Oceanian art

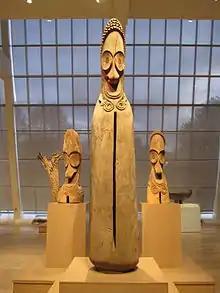
Split gong figures from Vanuatu

Art of Oceania properly encompasses the artistic traditions of the people indigenous to Australia, New Zealand, and the Pacific Islands. The ancestors of the people of these islands came from Southeast Asia by two different groups at separate times. The first, an Australo-Melanesian people and the ancestors of modern-day Melanesians and Australian Aboriginals, came to New Guinea and Australia about 40,000 to 60,000 years ago. The Melanesians expanded as far as the northern Solomon Islands by 38,000 BC. The second wave, the ocean-voyaging Austronesian peoples from Southeast Asia, would not come for another 30,000 years. They would come to interact and together reach even the most remote Pacific islands. These early peoples lacked a writing system, and made works on perishable materials, so few records of them exist from this time. Oceanic peoples traditionally did not see their work in the western concept of "art", but rather created objects for the practical purpose of use in religious or social ceremonies, or for use in everyday life.